Max Wexler

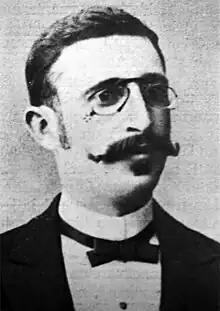

Max Wexler (also spelled Vexler or Wechsler, 4 November 1870 – 14 May 1917) was a Romanian socialist activist and journalist, regarded as one of the main Marxist theorist of the early Romanian workers' movement.